Mic Rodgers

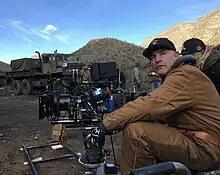
Rodgers in 2017

Michael G. “Mic” Rodgers (born 1954) is an American film and commercial director, second unit director, stunt coordinator, and stunt performer. As a stunt performer, he is known for serving as a stunt double for actors such as Mel Gibson. He has also served as a second unit action director and/or stunt coordinator for films such as "Braveheart," "Hacksaw Ridge," "The Fast and The Furious," and "Twister." A member of the Academy of Motion Picture Arts & Sciences, he won an Academy Award for Technical Achievement in 2002 for his invention of the “Mic Rig,” a stunt vehicle. He has also won a Screen Actors Guild Award for his work on "Hacksaw Ridge" and two Taurus World Stunt awards.